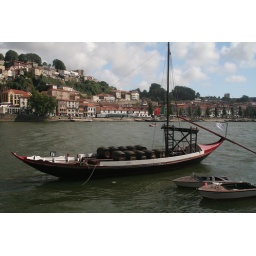
Porto boat on the Douro river in Porto